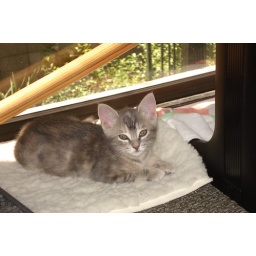
gray in the window